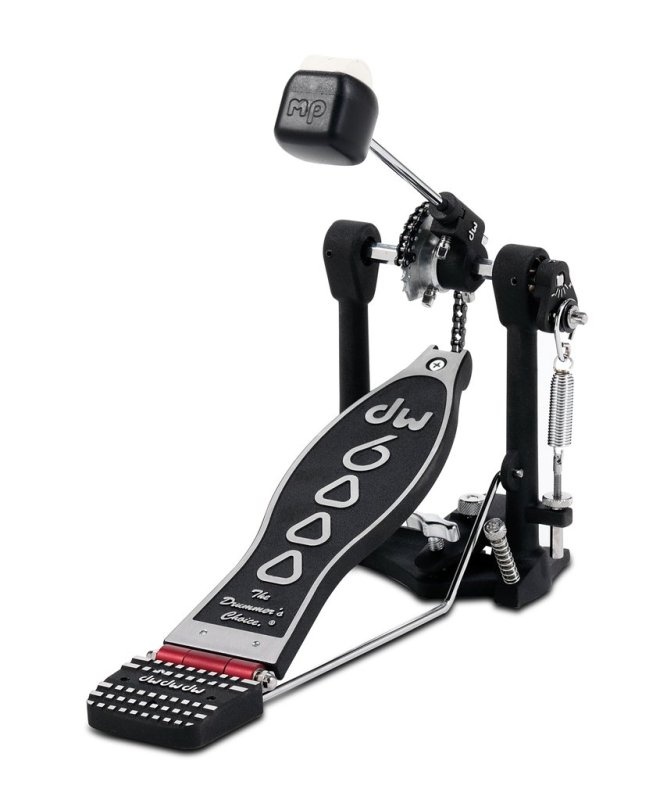
DW Hardware - 6000 Series Turbo Single Bass Drum Pedal - DWCP6000CX
These pedals are based on our original 5000 radius rod design and are available in three drive systems, our popular Accelerator eccentric cam, a more powerful Turbo cam and Nylon strap model. Each perfectly compliments the retro-styled complete line of 6000 hardware.
Brand: DW Hardware
Category: Arts & Entertainment > Hobbies & Creative Arts > Musical Instrument & Orchestra Accessories > Percussion Accessories > Drum Kit Hardware > Drum Pedals > Single Drum Pedals